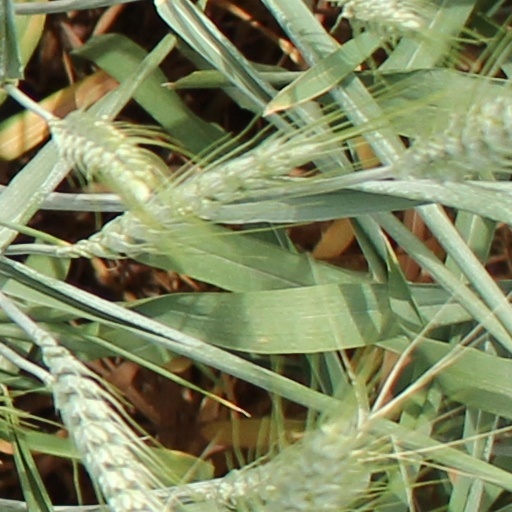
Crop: wheat